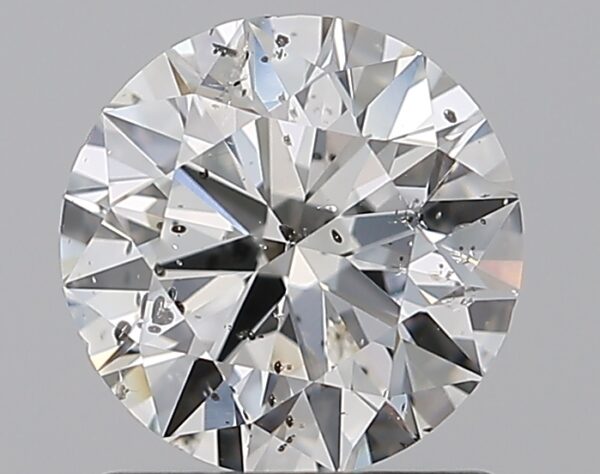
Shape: round
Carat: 1
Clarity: SI2
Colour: G
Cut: EX
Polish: EX
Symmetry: VG
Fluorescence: VSL
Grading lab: IGI
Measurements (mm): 6.41 x 6.35 x 3.92